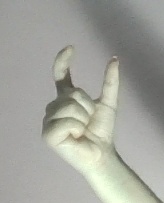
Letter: nun